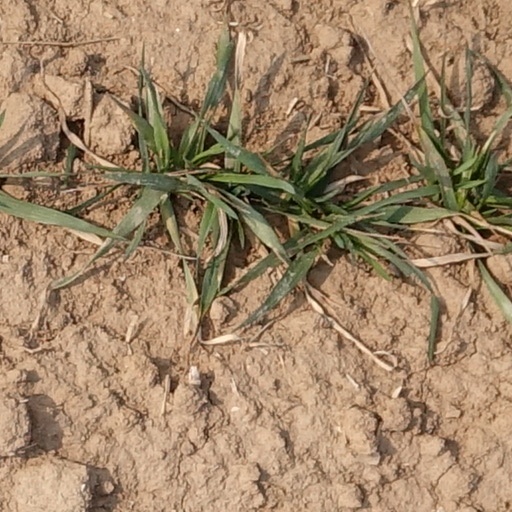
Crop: wheat